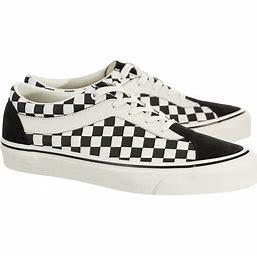
Brand: Vans
Model: Bold NI